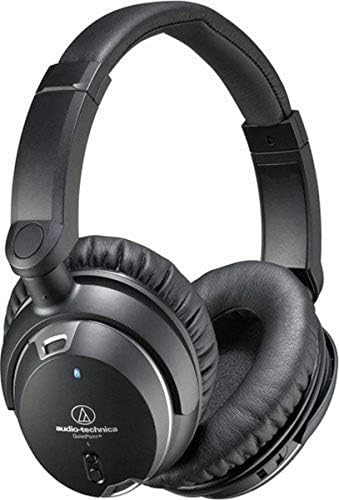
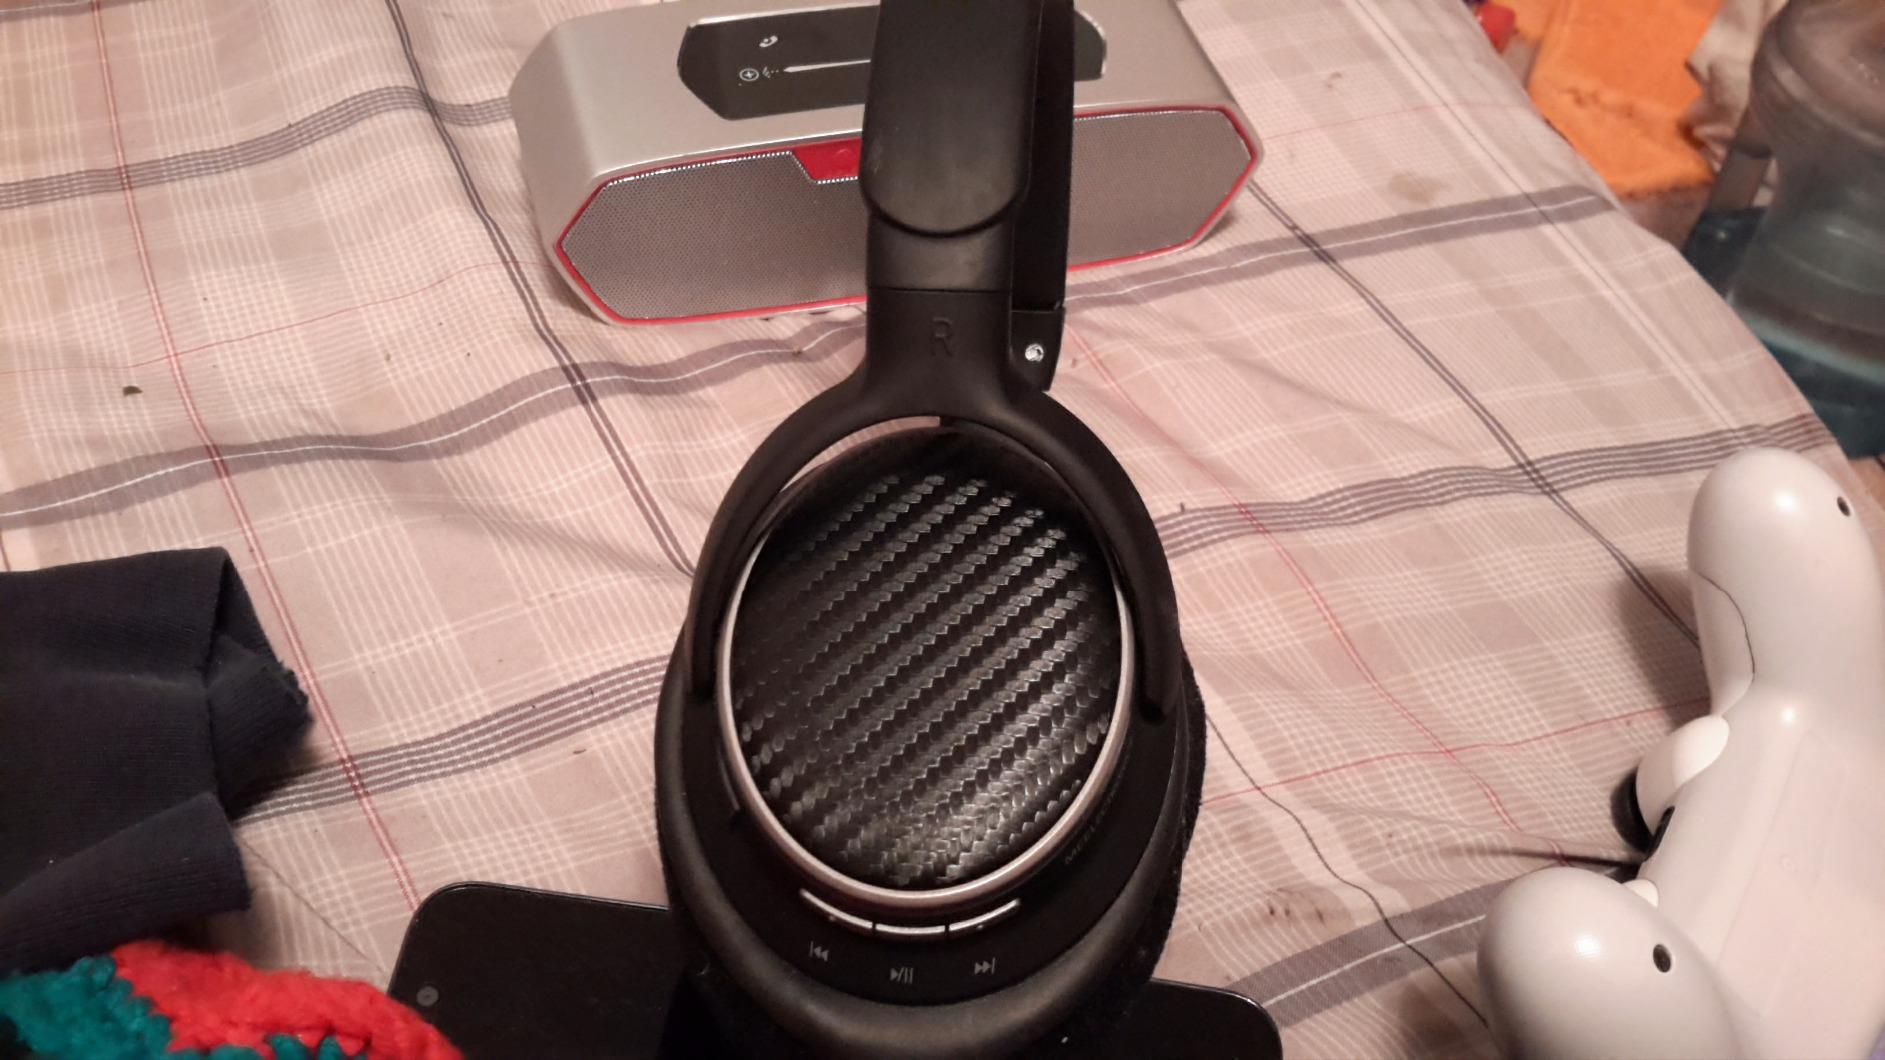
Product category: headphones
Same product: no